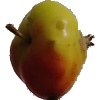
Label: Apple Red Yellow 2